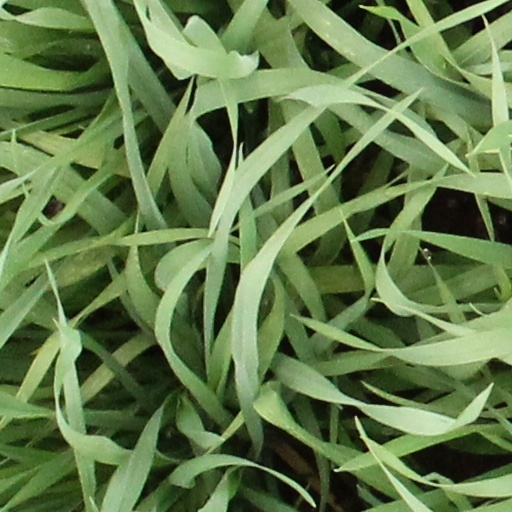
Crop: wheat